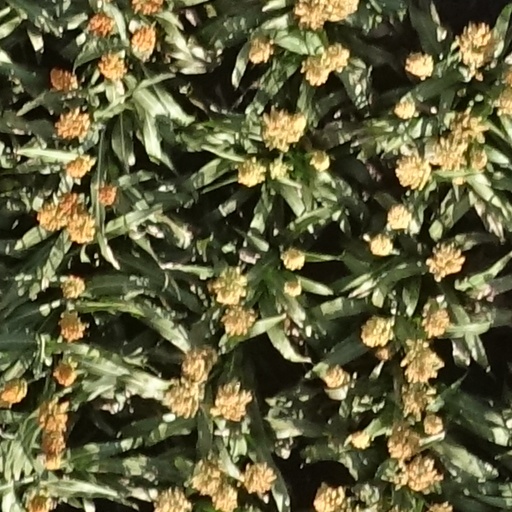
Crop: sorghum